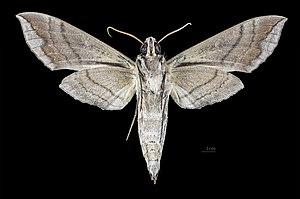
Eumorpha megaeacus est une espèce d'insectes lépidoptères de la famille des Sphingidae, sous-famille des Macroglossinae, de la tribu des Philampelini et du genre Eumorpha.